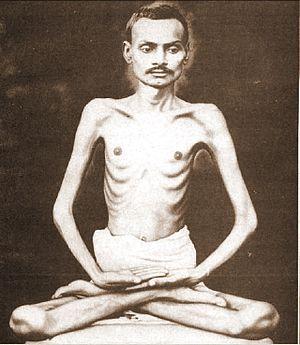
Shrimad Rajchandra est un ascète jaïn qui fut le premier gurû et ami de Mohandas Karamchand Gandhi, dit le Mahâtmâ Gandhî, apôtre spirituel et « père » de la nation indienne. La mère de Shrimad Rajchandra était jaïne tandis que son père était hindou vishnouïte.